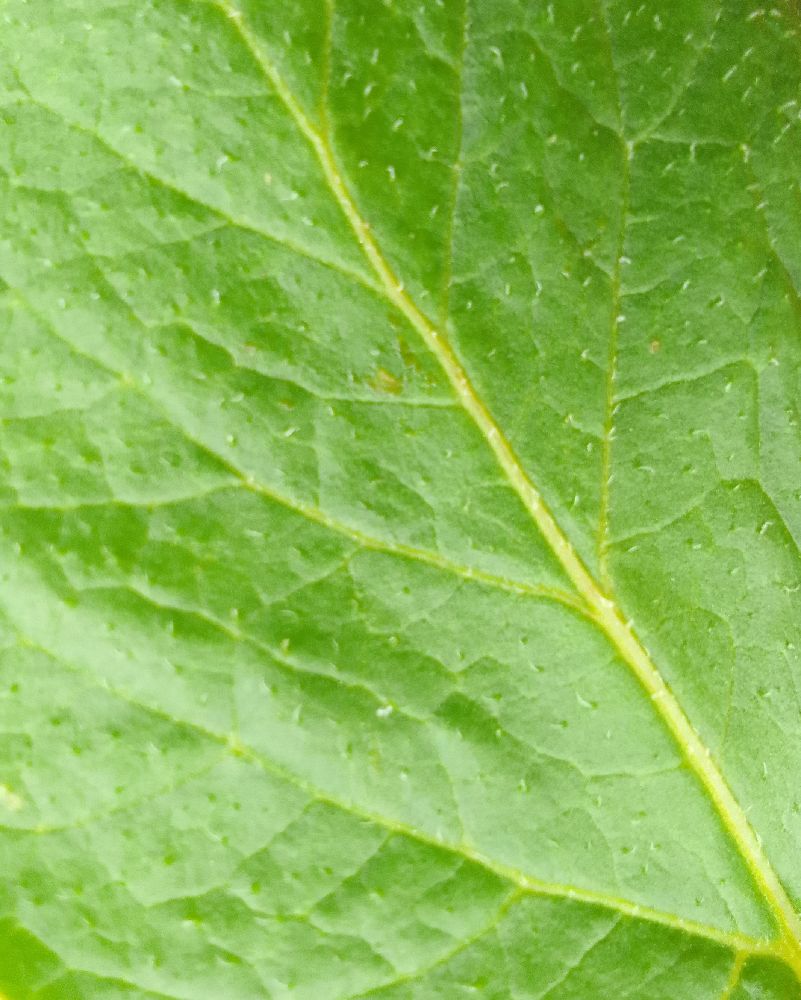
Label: Healthy